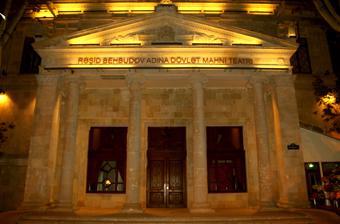
Building: Azerbaijan State Song Theatre
Country: Azerbaijan
Year built: 1901
Theatre in Azerbaijan Azerbaijan State Song Theatre named after Rashid Behbudov Address Baku Azerbaijan Coordinates 40°22′29″N 49°50′49″E / 40.3747°N 49.8470°E / 40.3747; 49.8470 Owner Ministry of Culture and Tourism of Azerbaijan Type State theatre Opened 1968 Years active 1968—present The Azerbaijan State Song Theatre named after Rashid Behbudov ( Azerbaijani : Rəşid Behbudov adına Dövlət Mahnı Teatrı ) is located in Azerbaijan 's capital, Baku , on Rashid Behbudov Street , and is named after Rashid Behbudov , who founded it in 1968. The theatre building was originally built as a synagogue in 1901. It is in the Greek Revival style, with an Ionic order portico, and in the ornamented pediment there is a central lyre where a representation of the Tablets of Stone once featured. The theatre's repertoire consists of folk songs, mugams and tasnifs , and works of national composers including Uzeyir Hajibeyov , Gara Garayev , Fikrat Amirov and Tofig Guliyev . Ilhama Guliyeva worked in the theatre. See also Azerbaijan portal Theatre portal List of synagogues in Azerbaijan Azerbaijani culture References